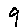
Label: 9